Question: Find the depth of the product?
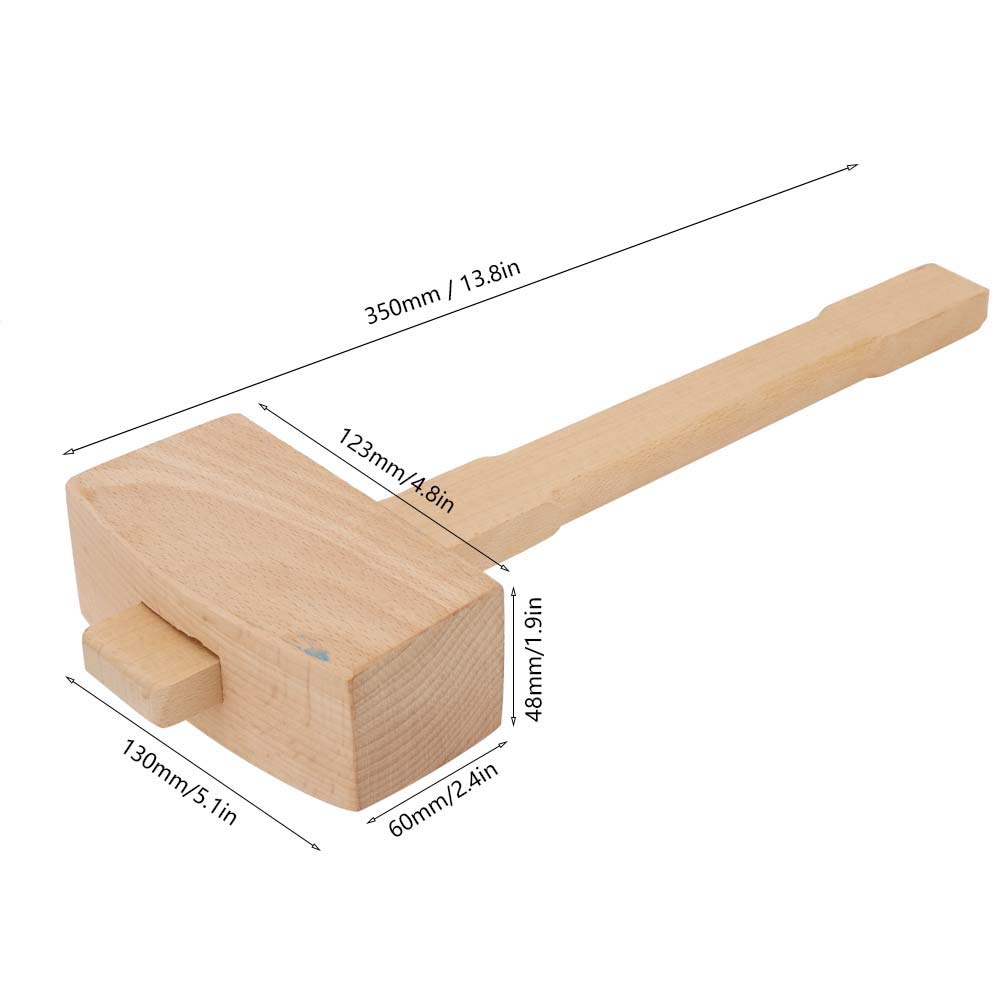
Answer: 350.0 millimetre